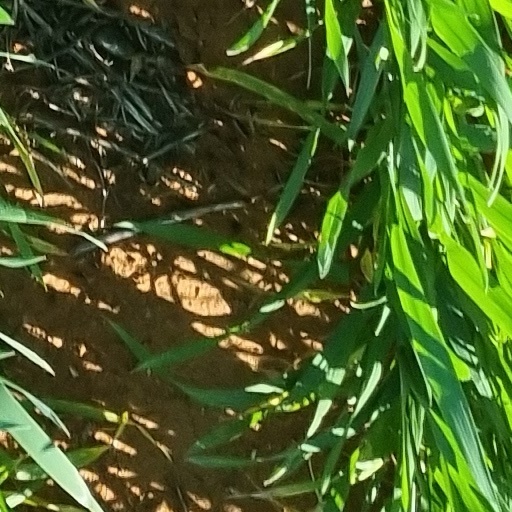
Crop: wheat